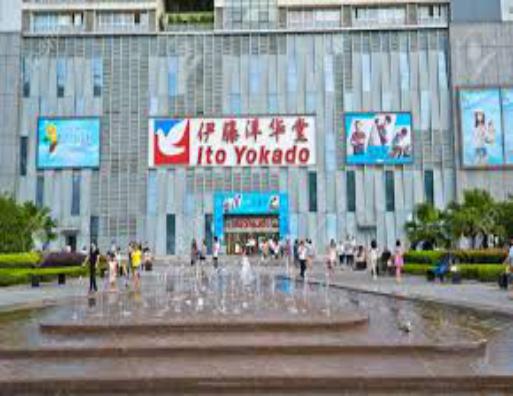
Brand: Ito-Yokado
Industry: Others